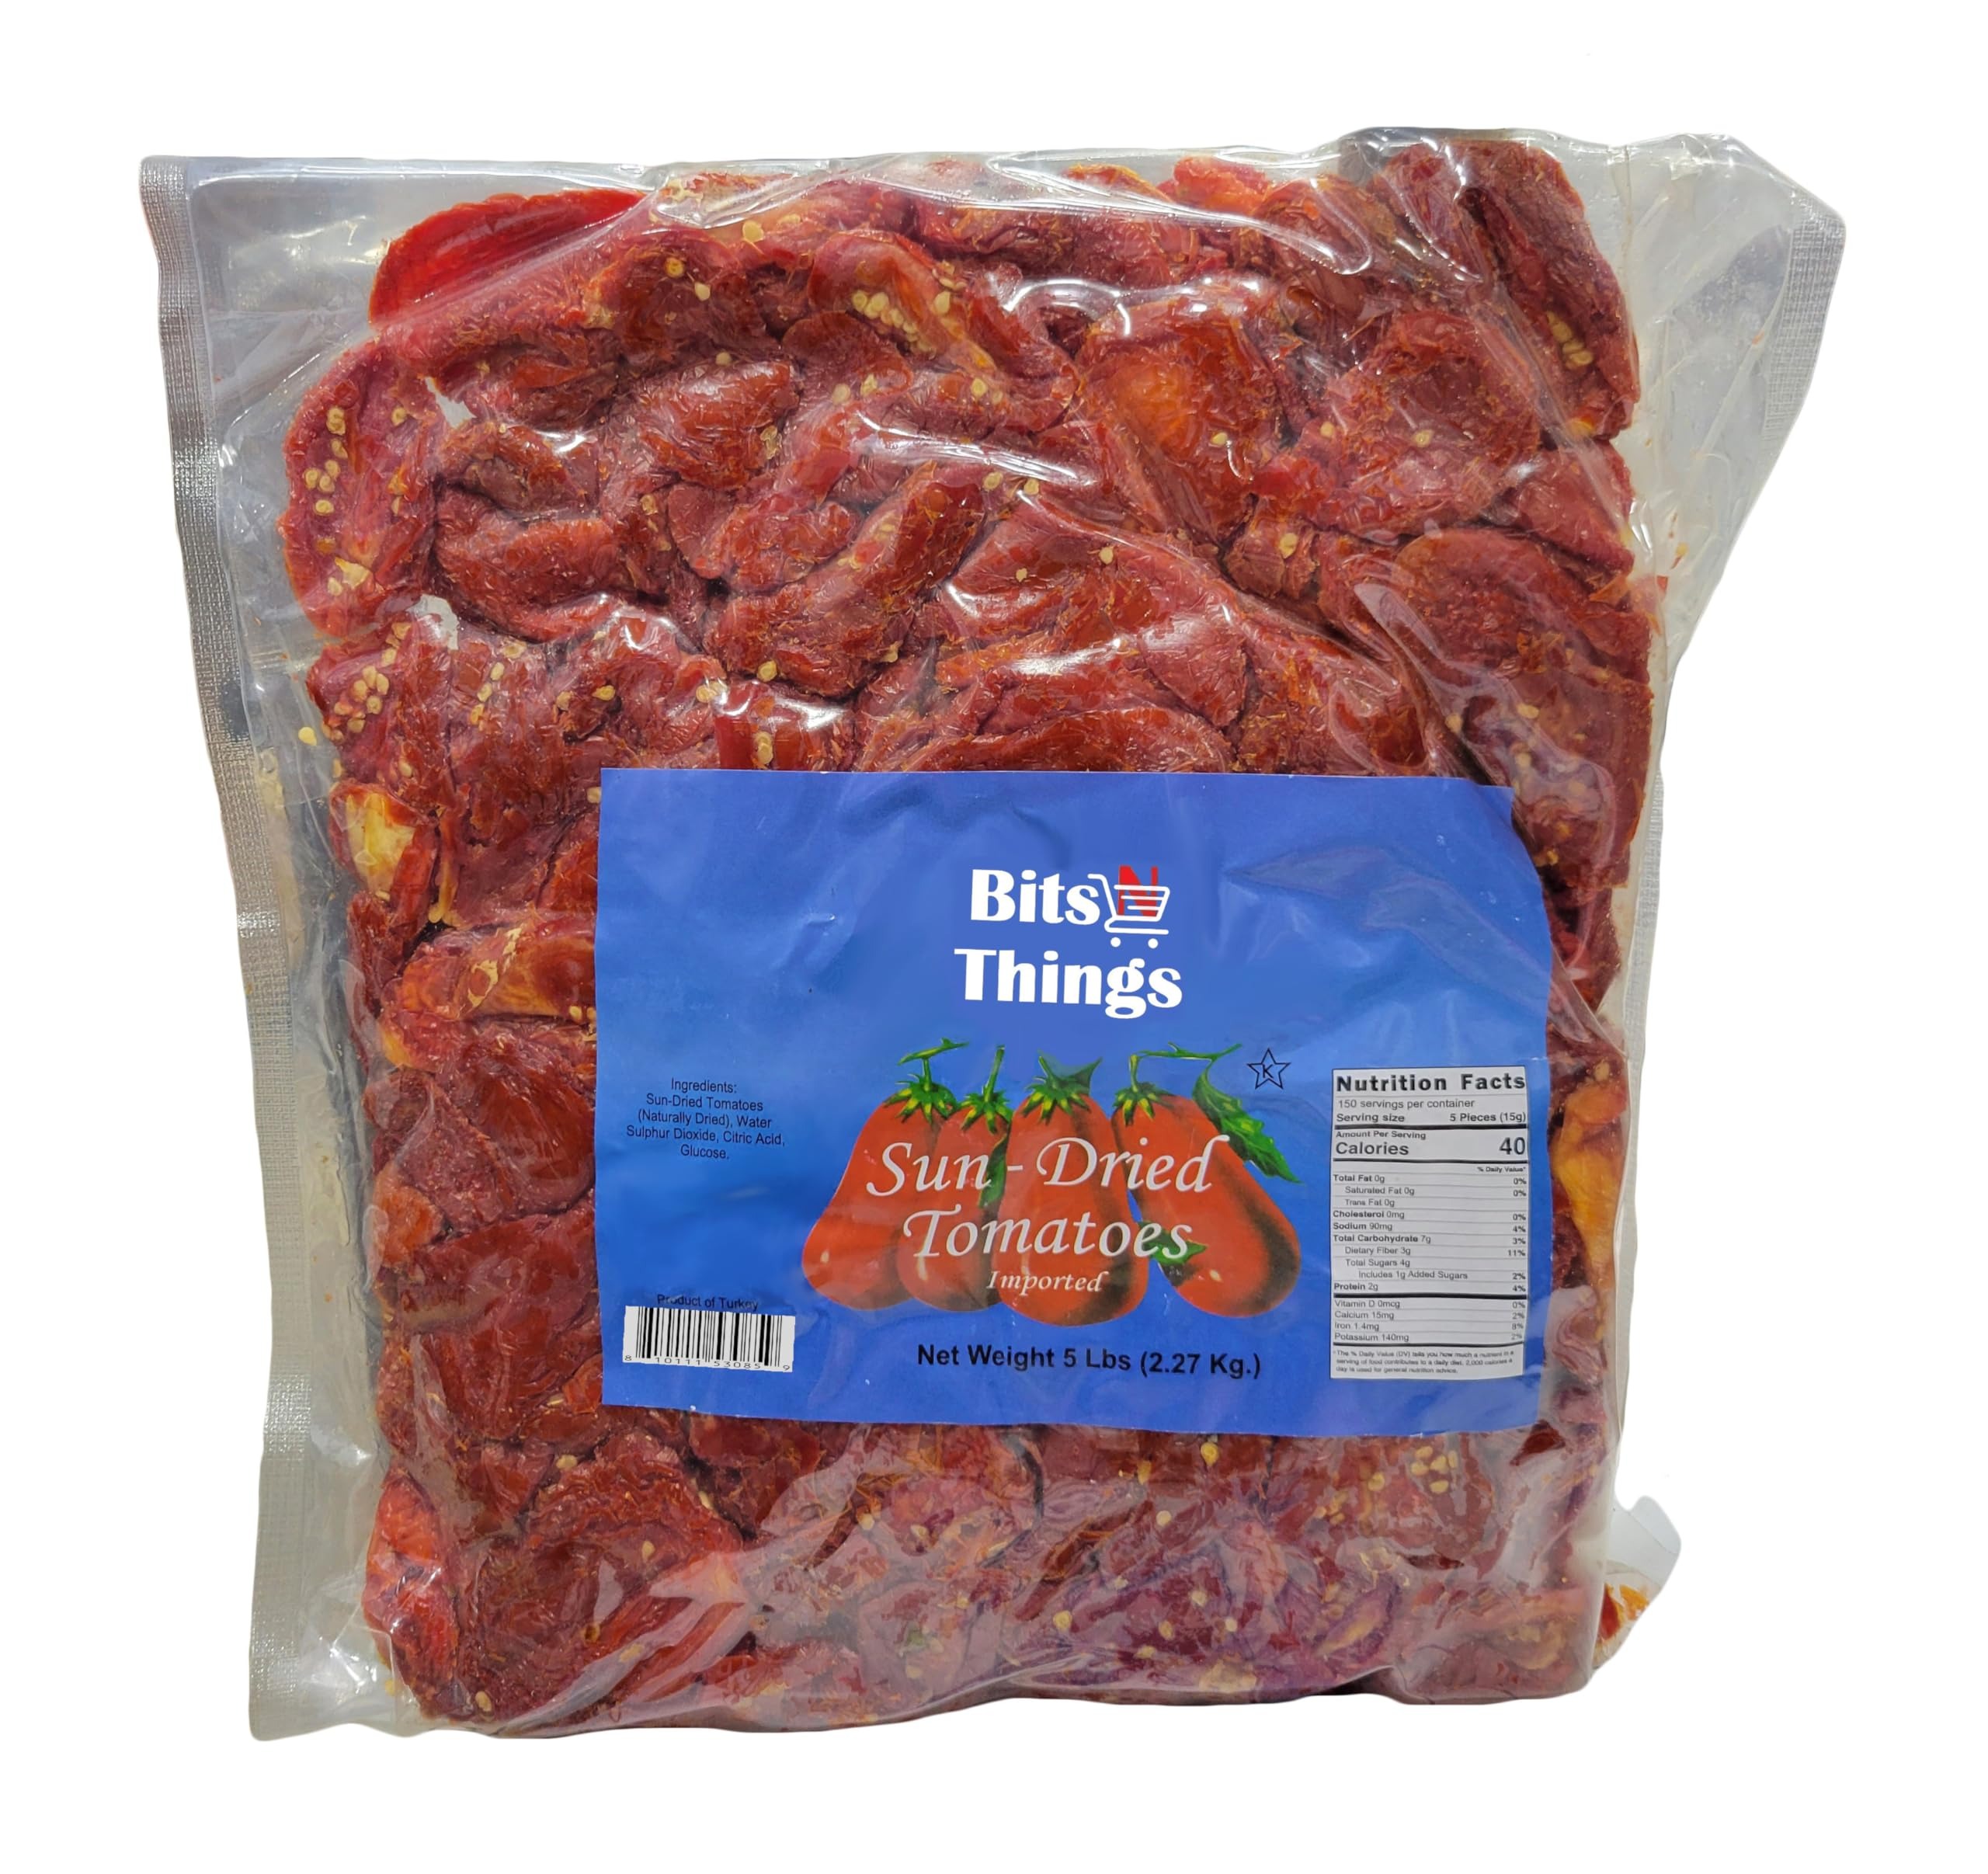
Item Name: Bits N Things Sun Dried Tomatoes | Kosher | 5 Lbs
Value: 80.0
Unit: Ounce

Price: 30.67